Țibleș Mountains

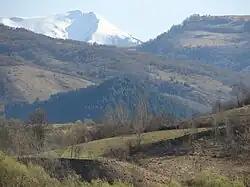
Țibleș Mountains, viewed from Dragomirești

The Țibleș Mountains (or "Széples") are a volcanic mountain range located in Maramureș County, in northern Romania. They belong to the Vihorlat-Gutin Area of the Inner Eastern Carpathians.